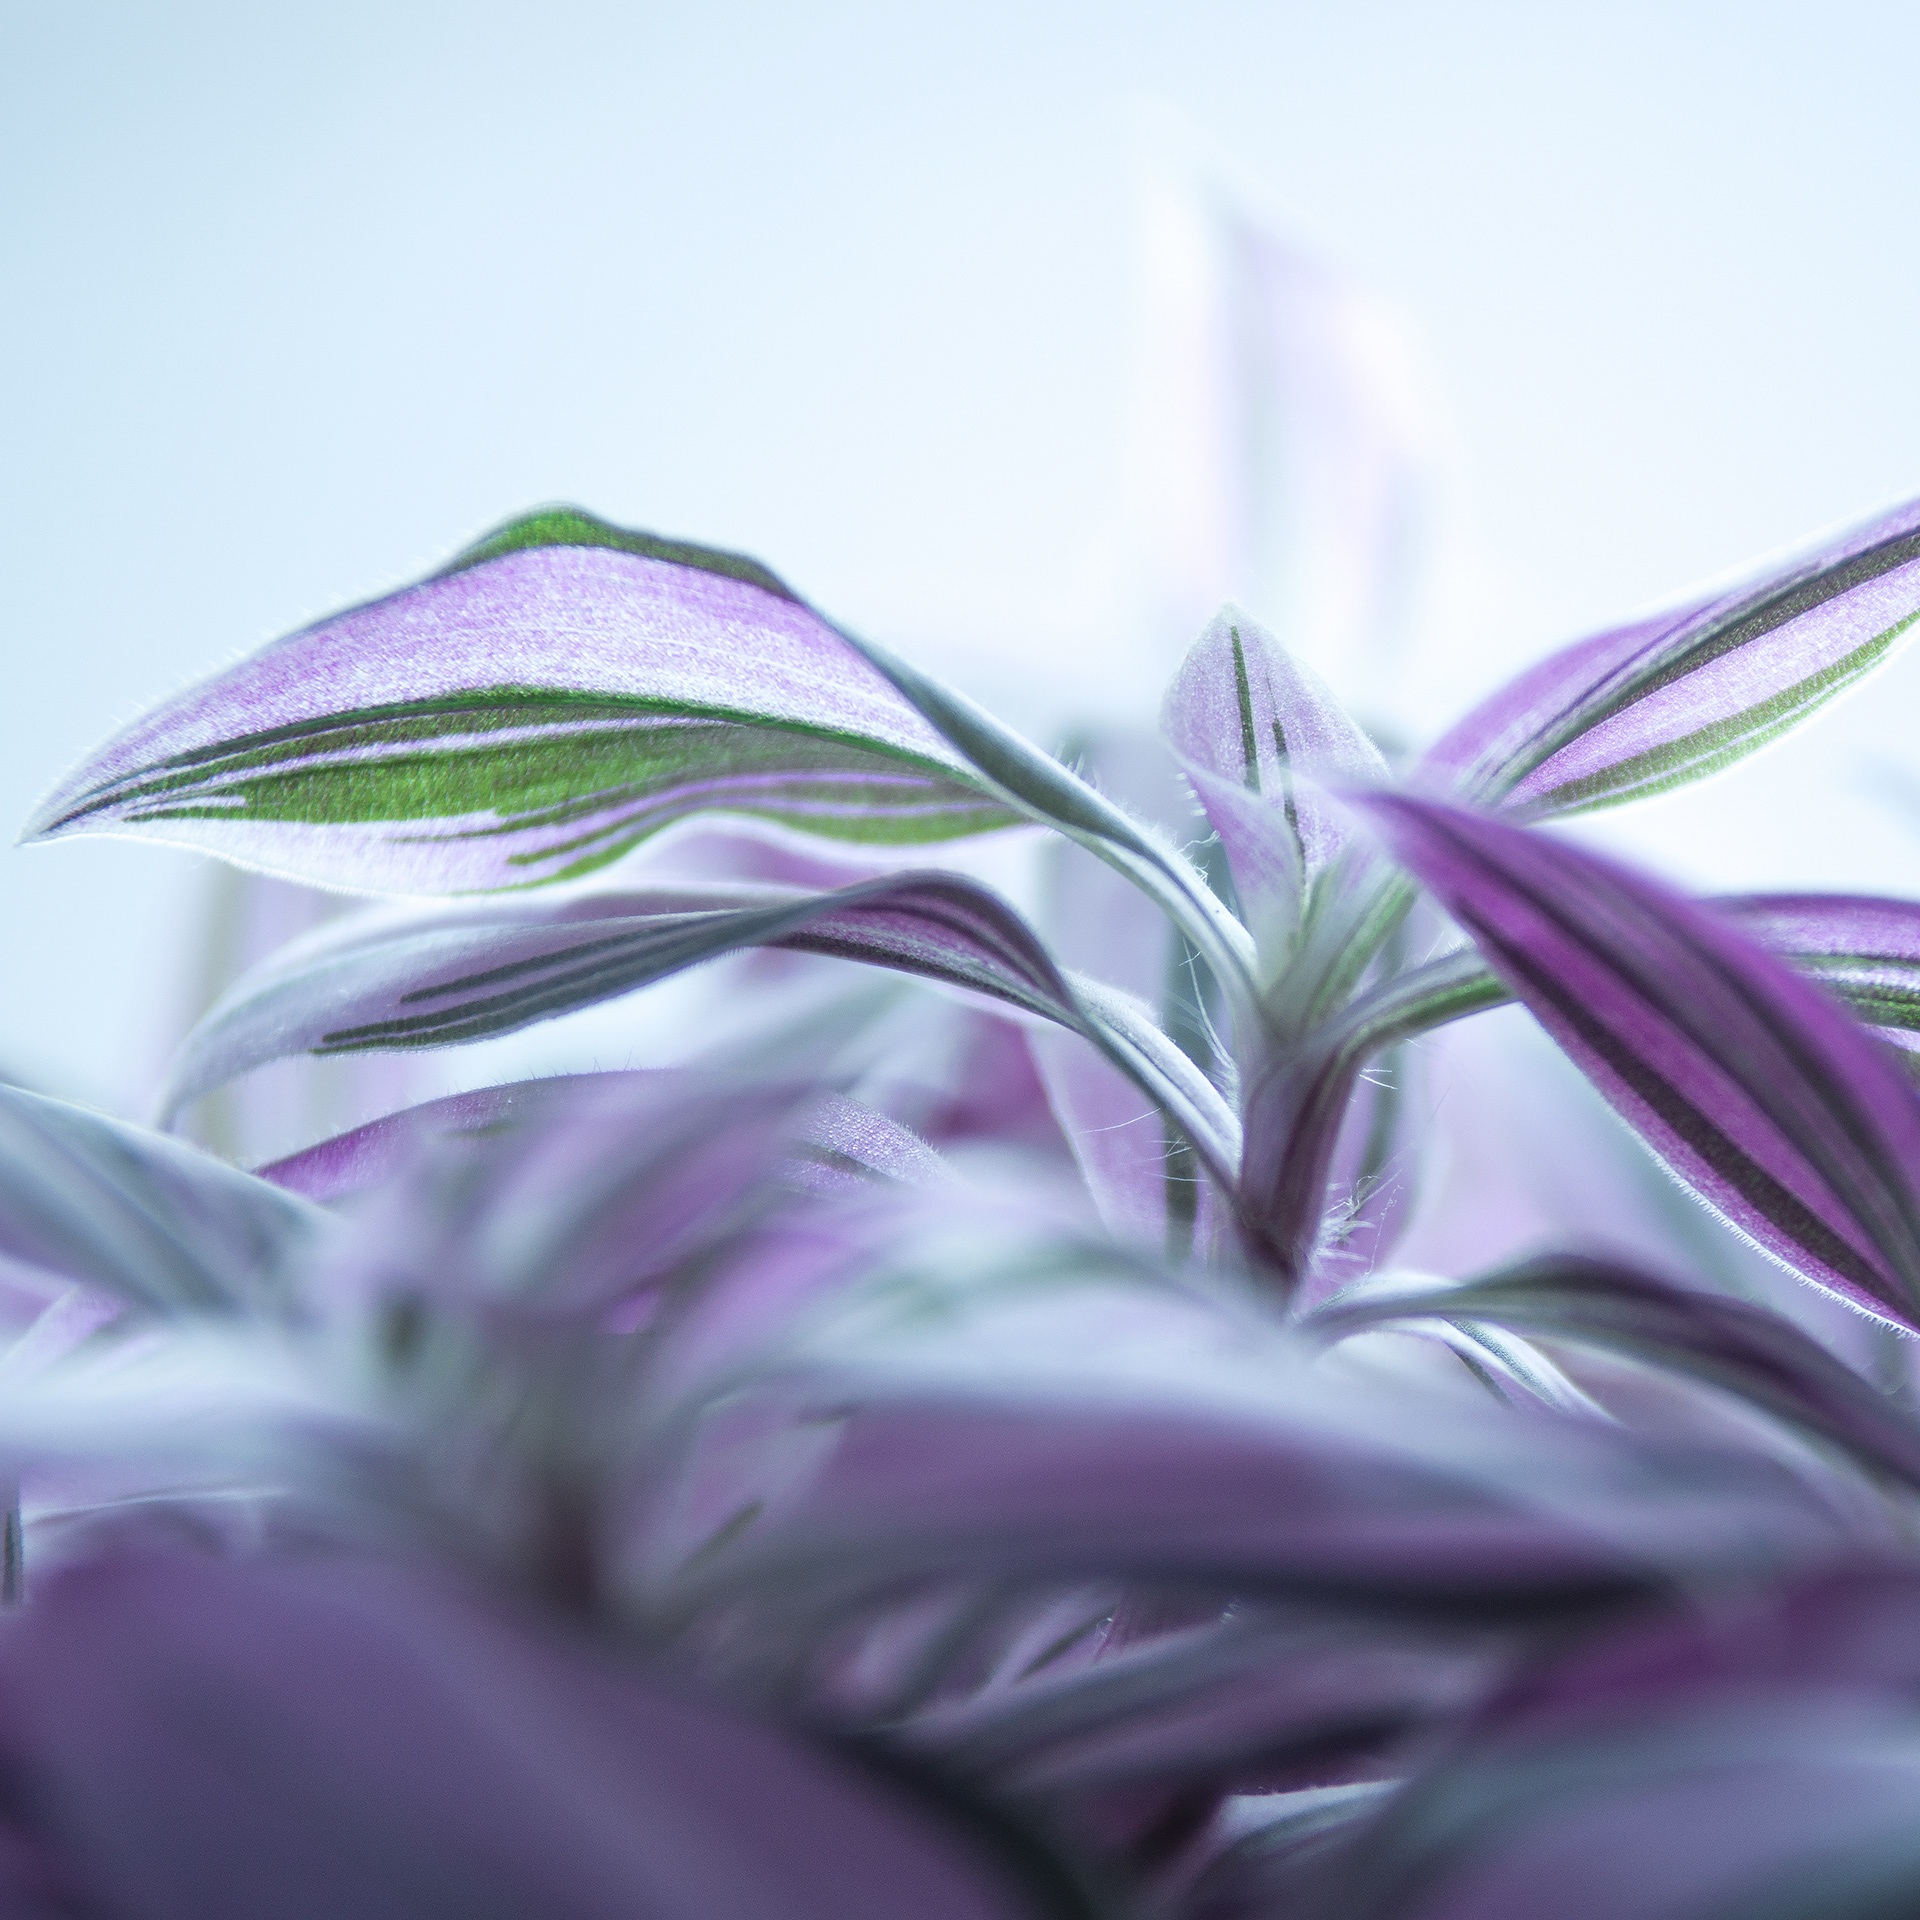
grass, plant, leaf, flower, purple, petal, green, botany, flora, white flower, close up, leaves, violet, purple flower, macro photography, flowering plant, grass family, plant stem, land plant